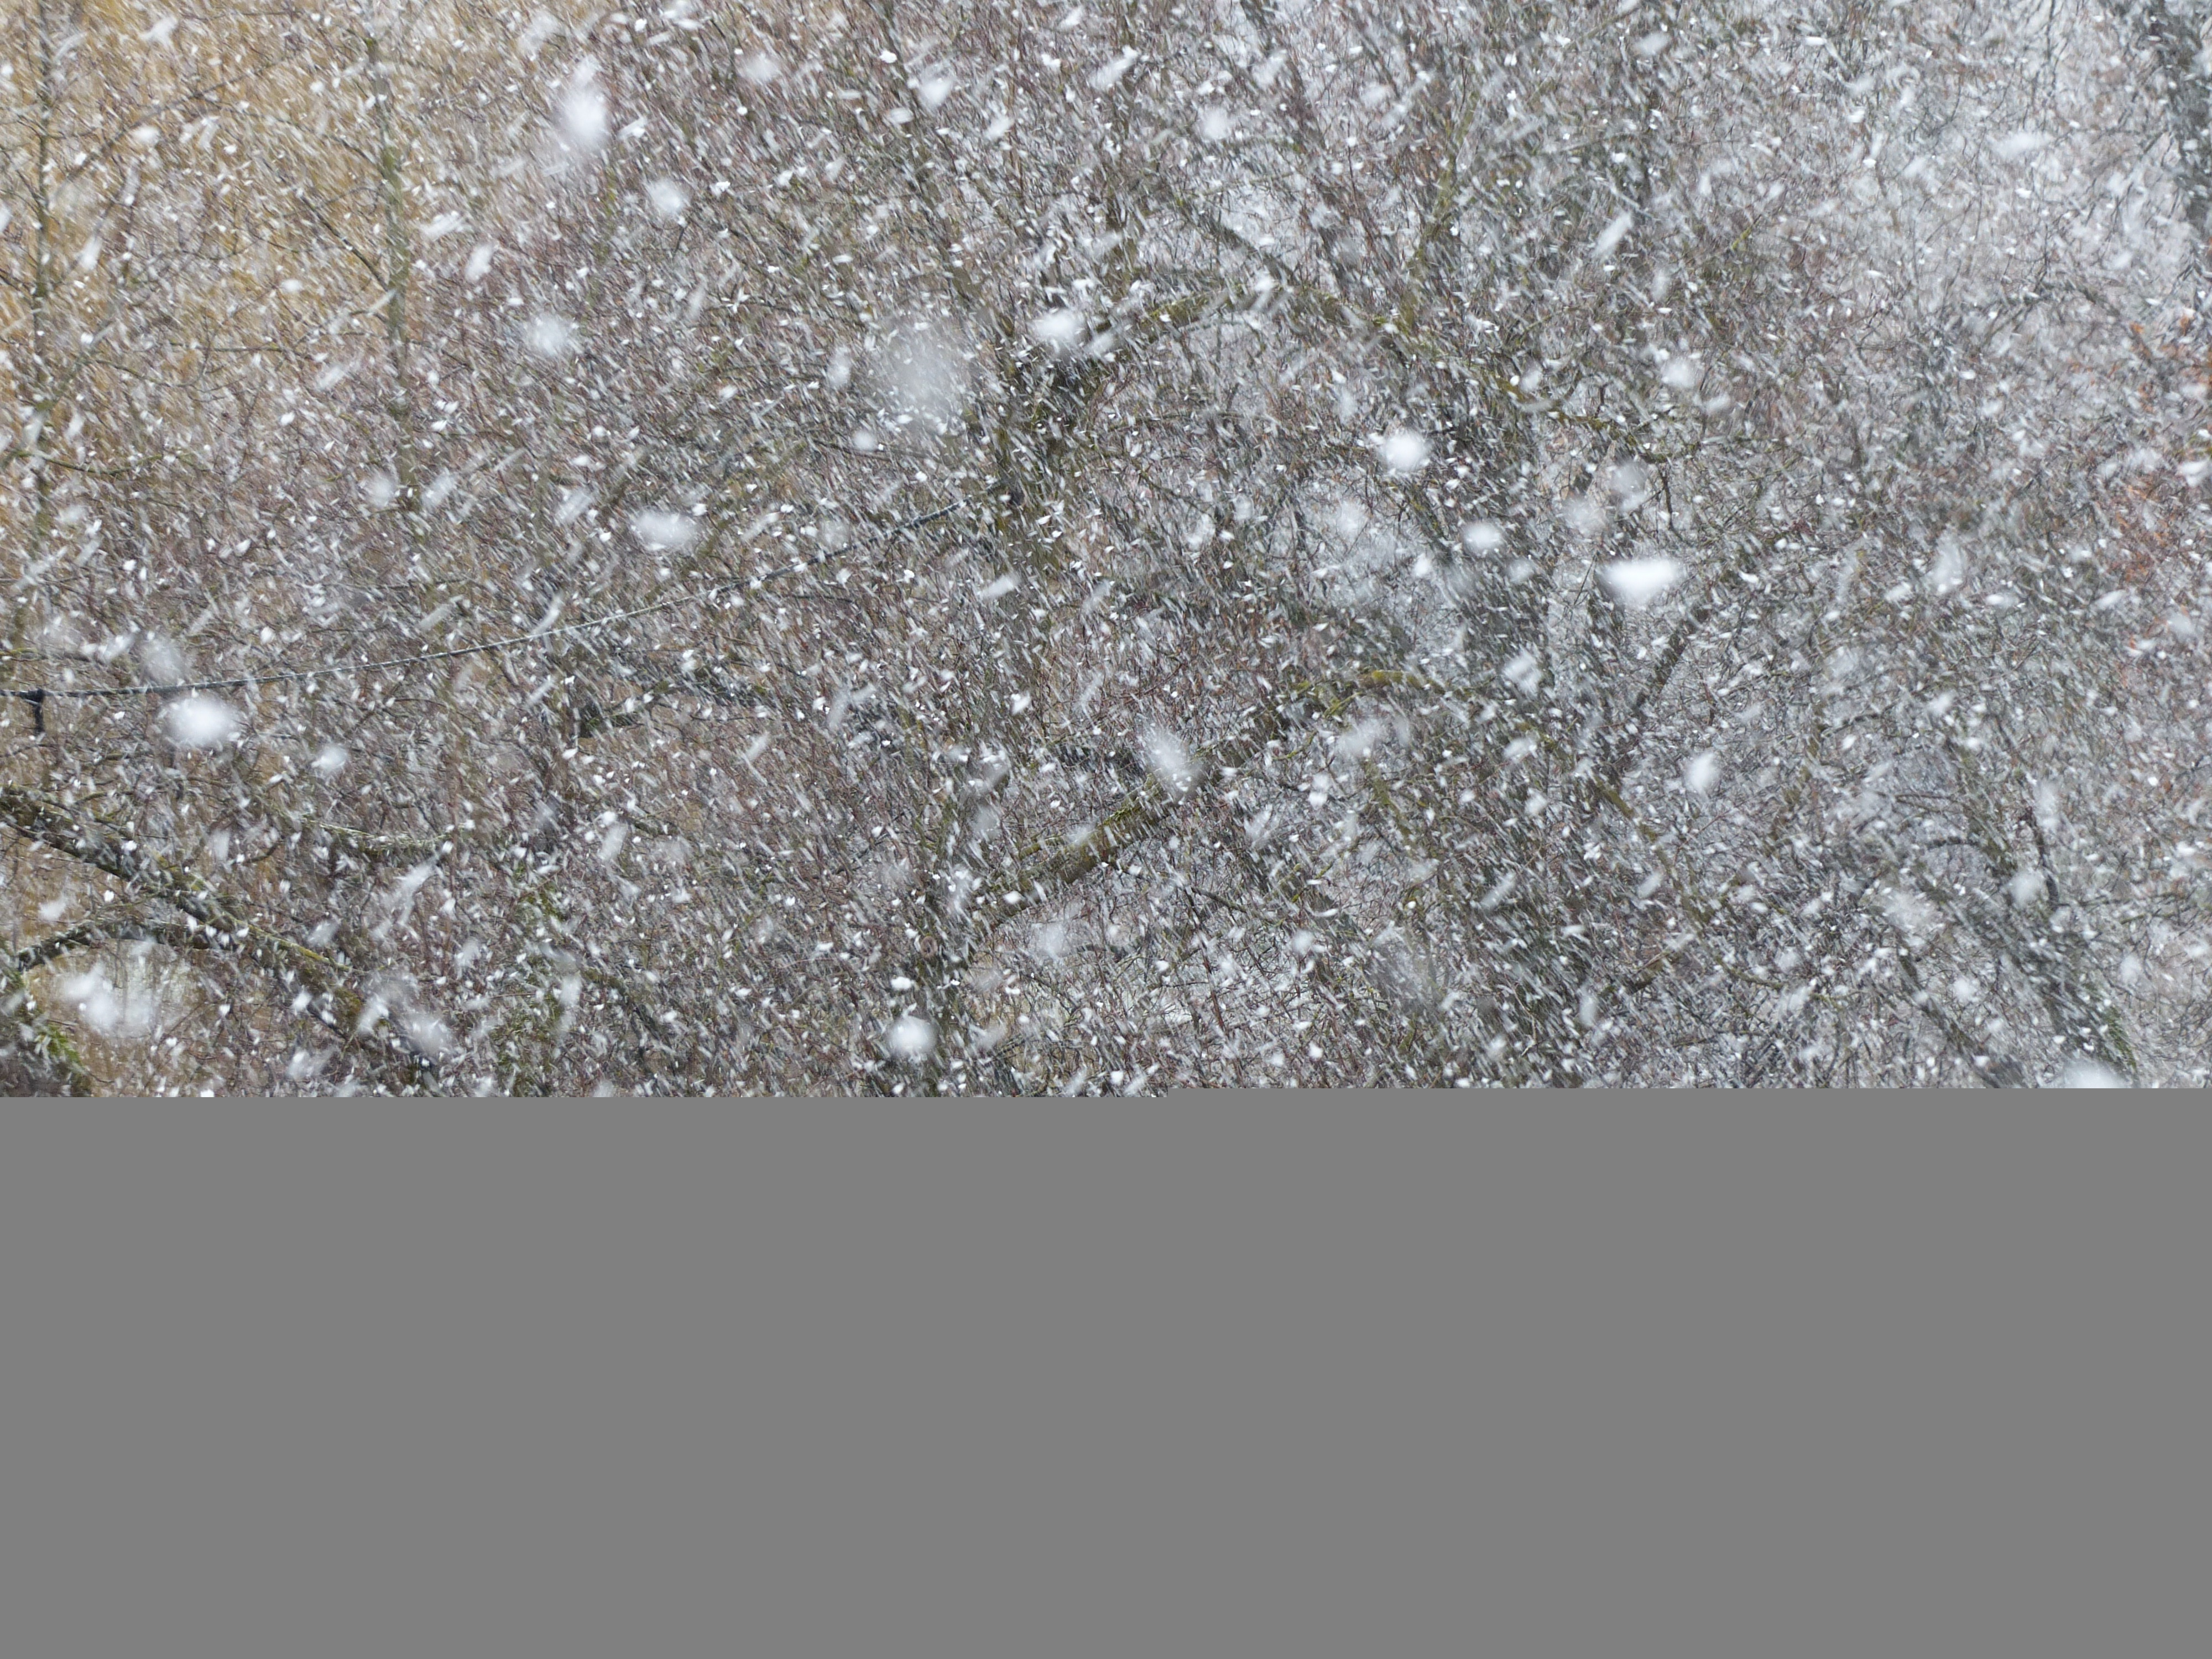
snow, cold, winter, wind, asphalt, ice, material, flake, snowfall, trees, icy, blizzard, snowflakes, forward, flooring, snow flurry, snow storms